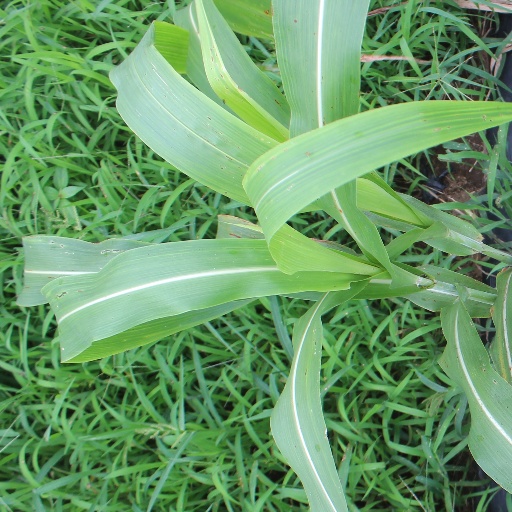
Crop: sorghum